John Rae (musician)

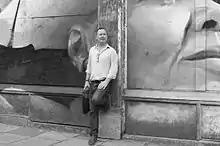
John Rae musician-composer

John Rae was born in Edinburgh on 8 June 1966 to Scottish parents Margaret and Ronnie Rae. Rae was brought up in the Sighthill area of the city before moving to Livingston as a teenager. He attended St. Kentigern's Academy, Blackburn in West Lothian. John and his other five siblings were encouraged by their father and mother, both jazz musicians and educators, to pursue a career in music from an early age. When he was fourteen he attended a weekly jazz workshop under the drumming tutelage of Bill Kyle and Mike Travis. There he met saxophonist Tommy Smith. Under Smith, they won the Edinburgh International Jazz Festival Best Group award in 1981 and a year later Rae won Best Group under his own name. Rae was soon performing around Edinburgh and Scotland in a quartet with Tommy Smith. In 1982 he recorded for the first time on Smith's debut recording Giant Strides in a trio format featuring Rae, Smith and bassist Alan Taylor. Rae then went on to tour and perform around Europe with a group under the musical direction of Johnny Keating and spent the next three years living and playing around the world in a variety of musical settings that included Soviet and American cruise liners, before moving to New York in 1984.